Daniel Morgan Boone

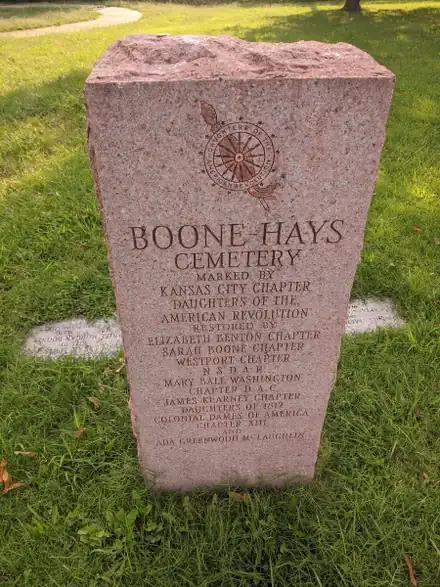
Daniel Morgan and Sarah Lewis Boone historical marker and grave markers at the Boone-Hays Cemetery, Kansas City, Missouri, in 2021. The new grave markers and historical marker were placed in about 2000.

The Boone-Hays Graveyard, near present-day 63rd and Prospect in Kansas City, Missouri, was long neglected. In 2000, local groups organized a clean up of the area and installation of new grave markers and a historical marker. The cemetery and part of the Boone's farm is now a city park with memorials for Boone, his wife, Sara Griffin, and others who were buried there. Many buried in that location were later re-interred at the nearby Forest Hill Calvary Cemetery, though not, as far as records indicate, Morgan Boone or Sarah Lewis Boone.